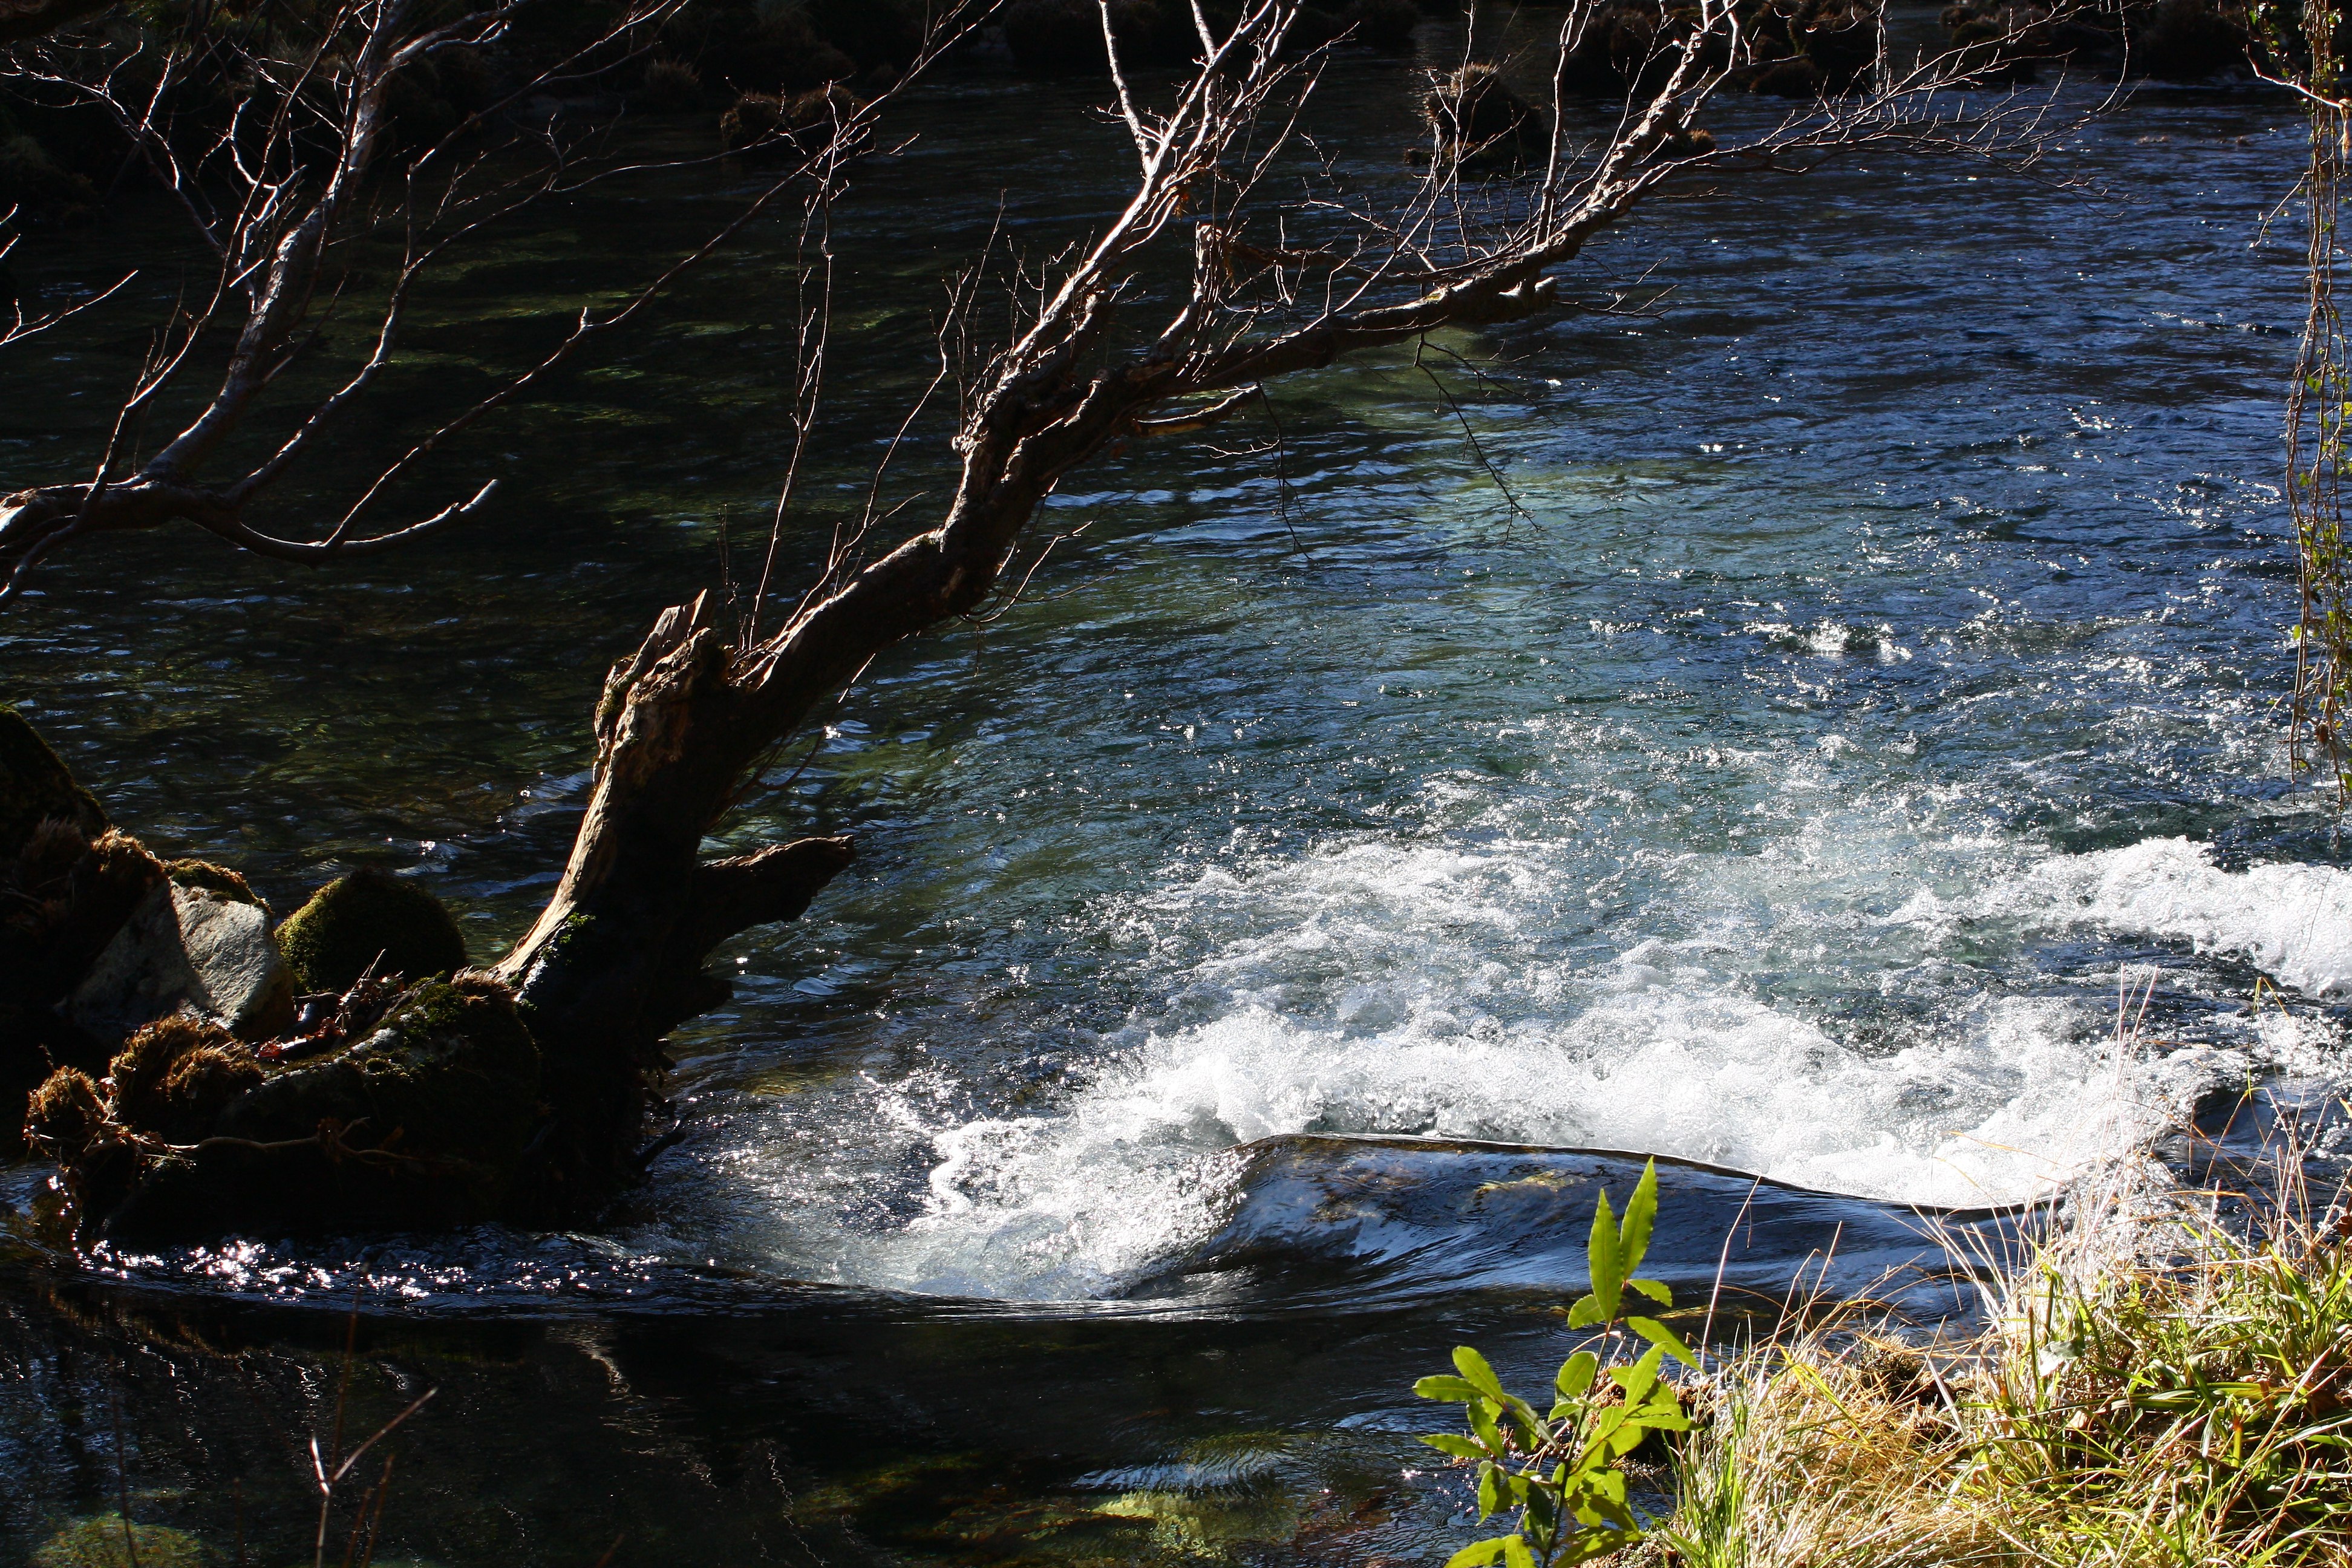
sea, tree, water, nature, rock, waterfall, wilderness, wave, flower, river, pond, stream, reflection, rapid, body of water, espaa, galicia, pontevedra, water feature, alama, canoneos1000d, rioverdugo